Netsplit

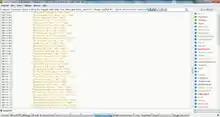
A netsplit on freenode, shown in the HexChat IRC client.

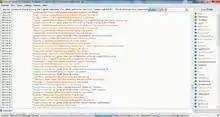
A netburst on freenode, shown in the HexChat IRC client.

Below are examples of a typical netsplit. When two servers split, a user sees this as large number of users quitting. After the servers are reconnected, a user sees the other users rejoining.